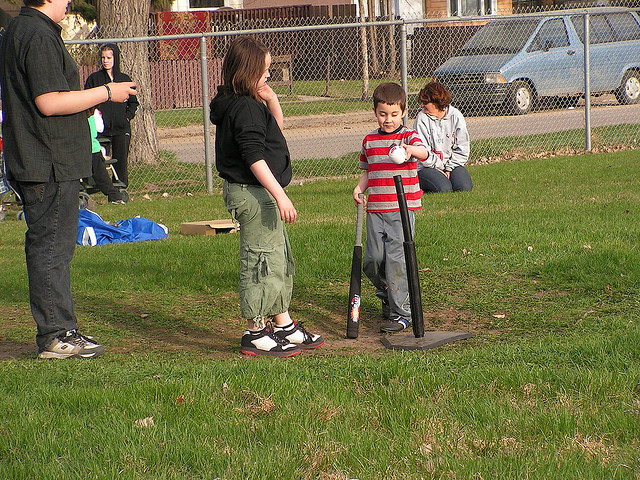
đứa trẻ đang cầm gậy bóng chày và cầm bóng đặt lên trụ